Dependency ratio

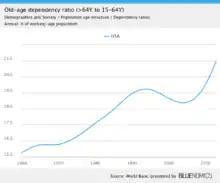
This chart depicts the old age dependency ratio in the US

A high dependency ratio can cause serious problems for a country if a large proportion of a government's expenditure is on health, social security & education, which are most used by the youngest and the oldest in a population. The fewer people of working age, the fewer the people who can support schools, retirement pensions, disability pensions and other assistances to the youngest and oldest members of a population, often considered the most vulnerable members of society. The ratio of old (usually retired) to young working people is called old age dependency ratio (OADR) or just dependency ratio.